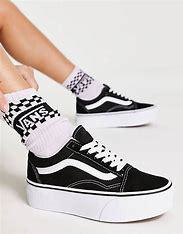
Brand: Vans
Model: UA Old Skool